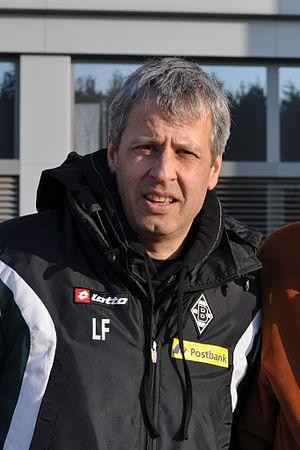
Le Borussia VfL Mönchengladbach est un club allemand de football, basé à Mönchengladbach en Rhénanie-du-Nord-Westphalie. Il est l'un des clubs les plus connus et les plus titrés du championnat allemand professionnel tel qu'il a été fondé en 1963. Le club a remporté 5 titres de champion en 1970, 1971, 1975, 1976 et 1977. Le Borussia Mönchengladbach a été aussi le premier club de l'ère professionnelle à remporter le championnat allemand deux fois d'affilée. Le mot Borussia est la forme latinisée de Prusse, un nom qui est souvent donné aux clubs de l'ancien Royaume de Prusse.